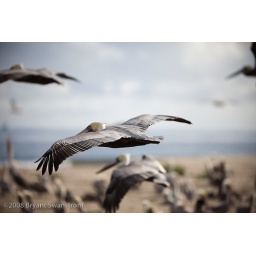
A large amount of birds invaded a Santa Barbara beach in late December.